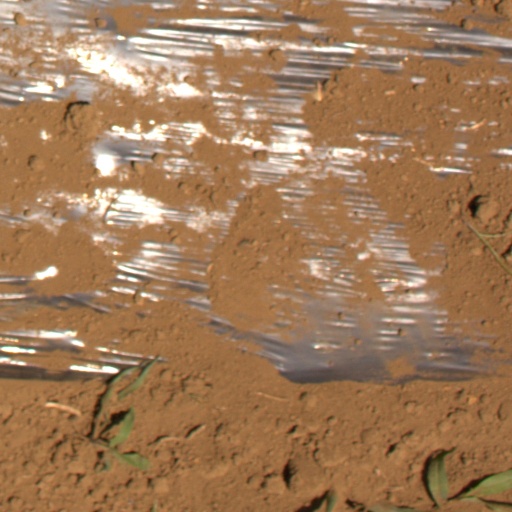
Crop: Jerusalem artichoke